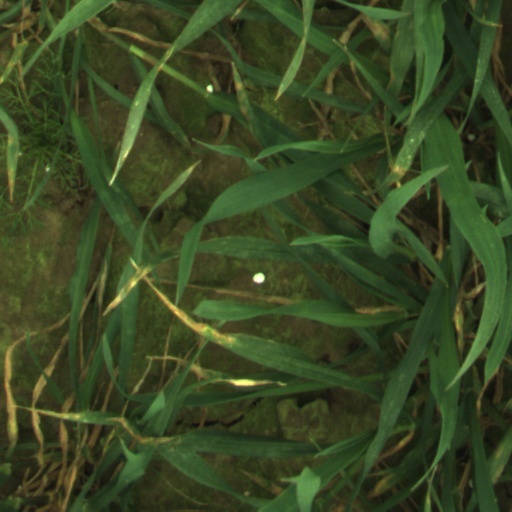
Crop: wheat